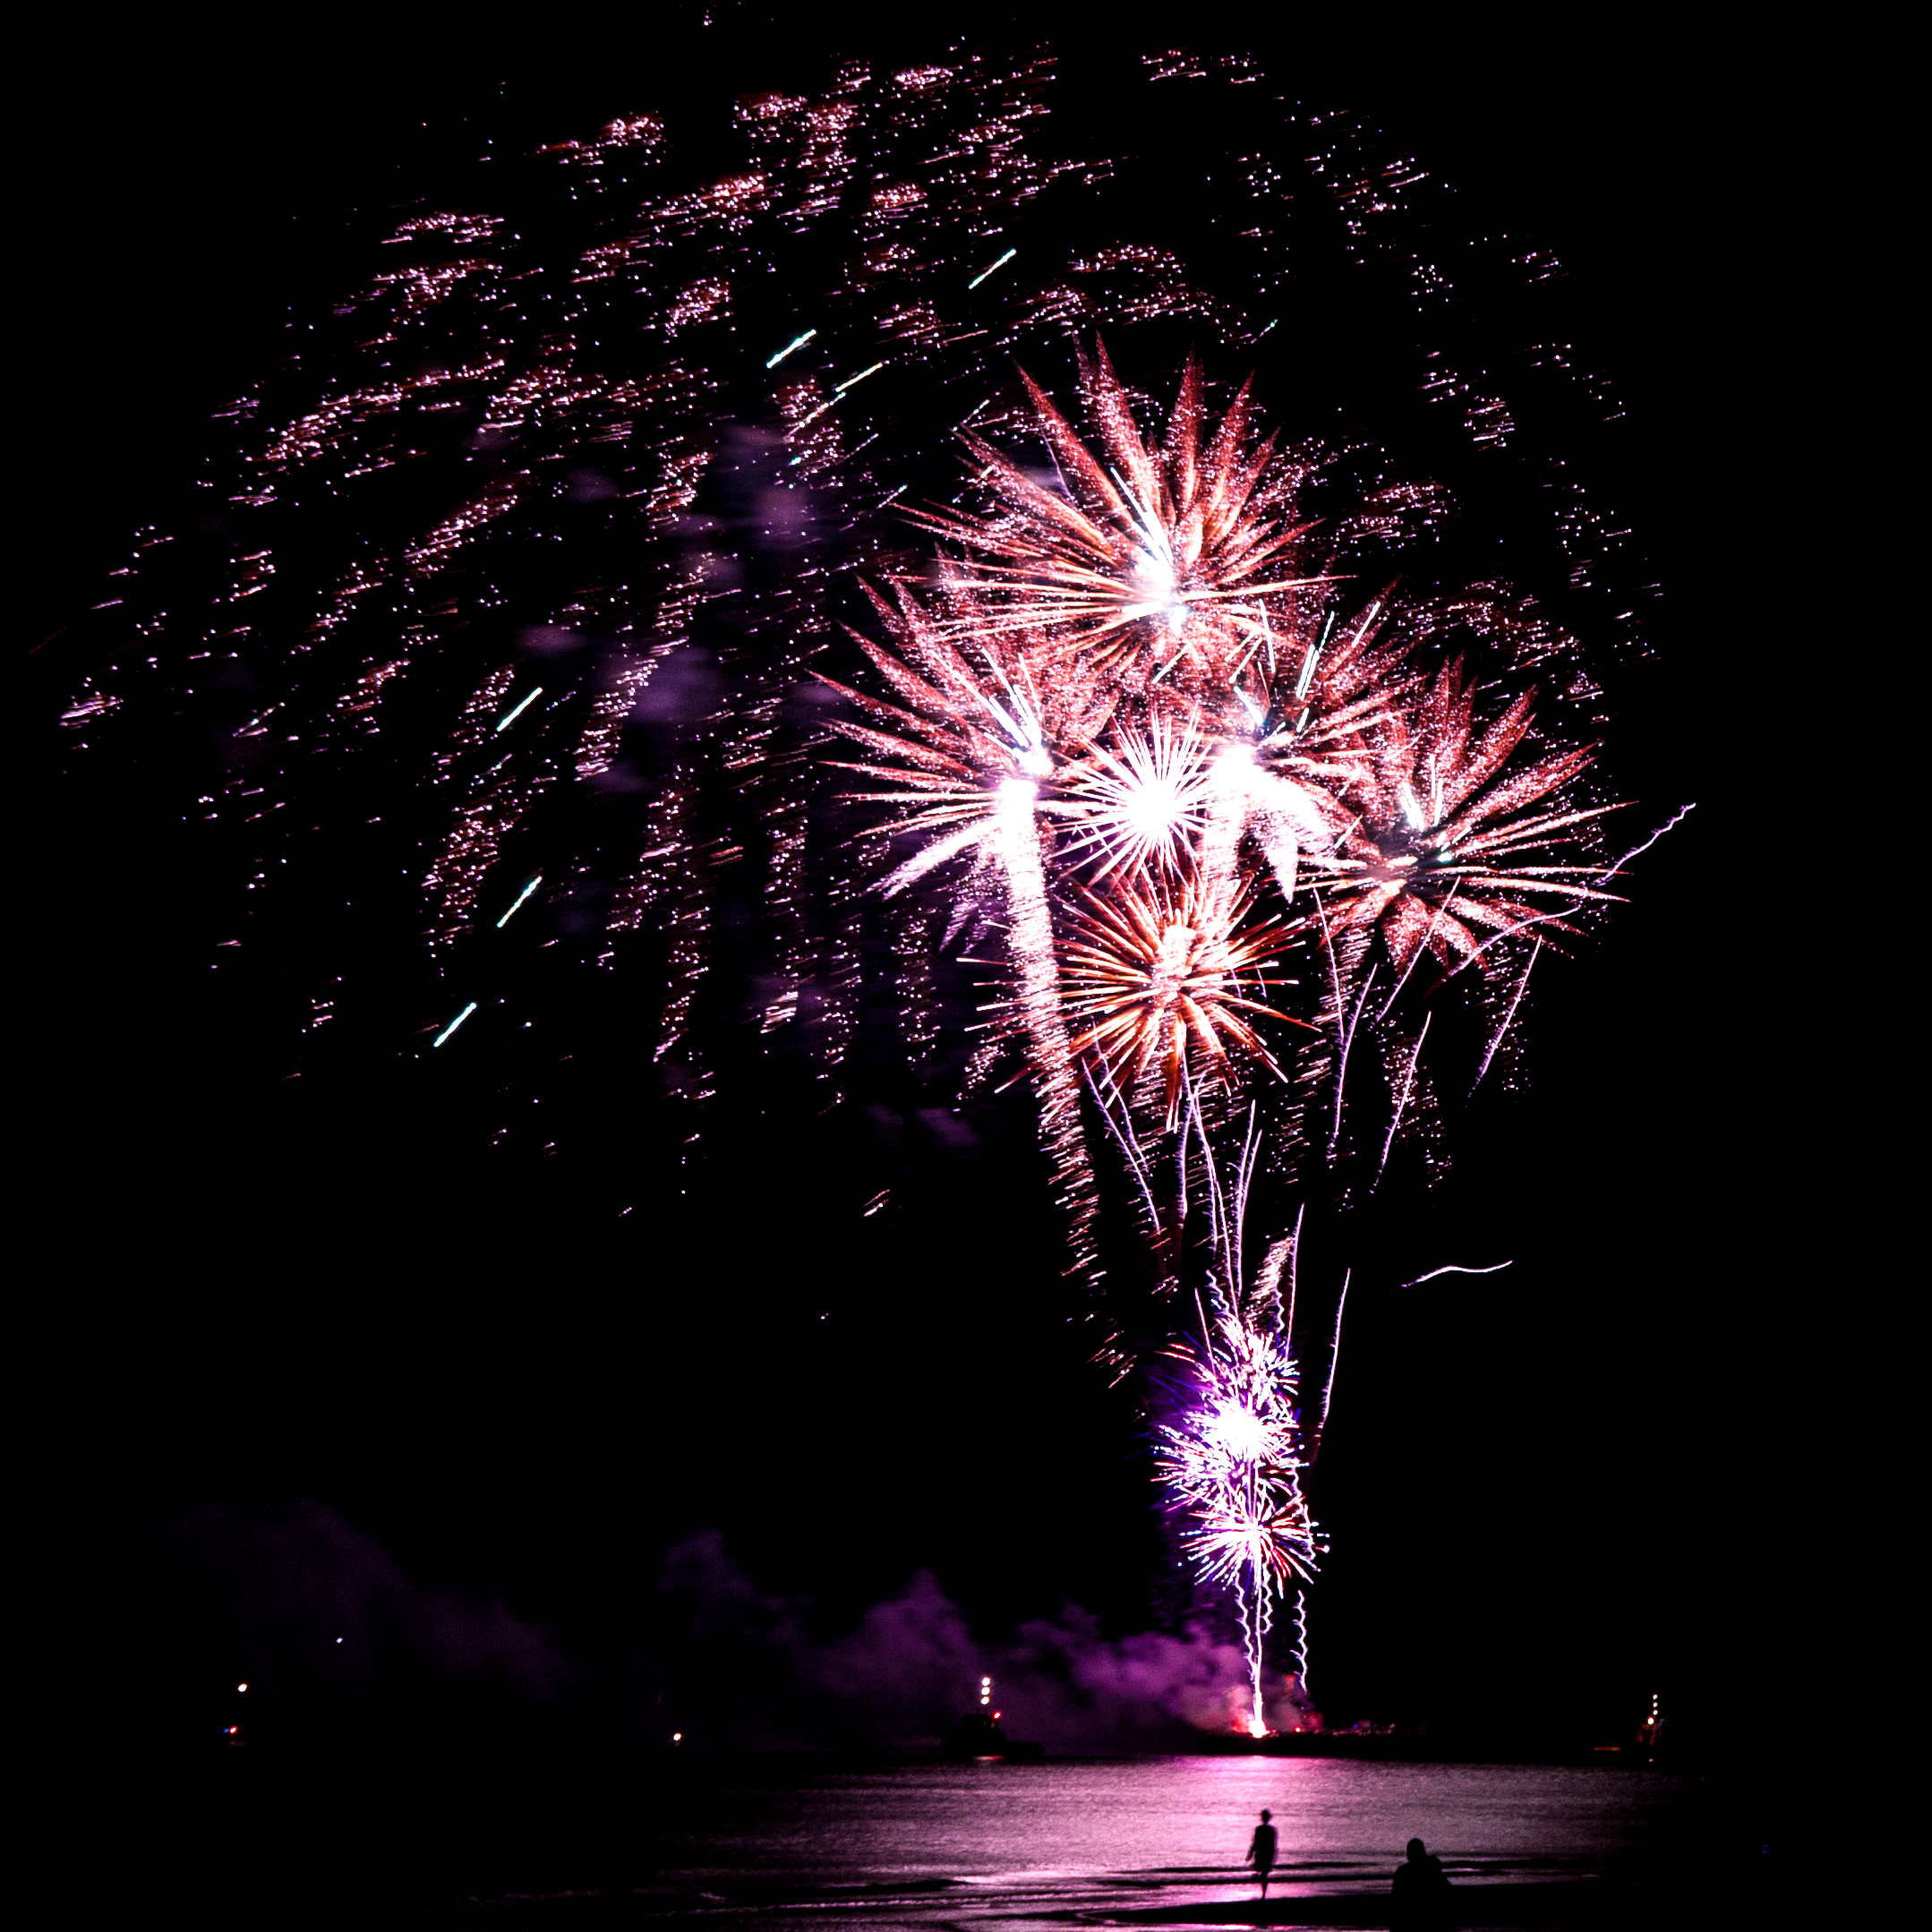
beach, sea, people, night, crowd, recreation, spark, canon, shadow, south, 2015, north, holland, festival, nederland, hague, zuid, 40d, strand, scheveningen, denhaag, vuurwerk, netherlands, paysbas, fireworks, international, plage, internationaal, spain, illustration, event, august, fireforks, outdoor recreation